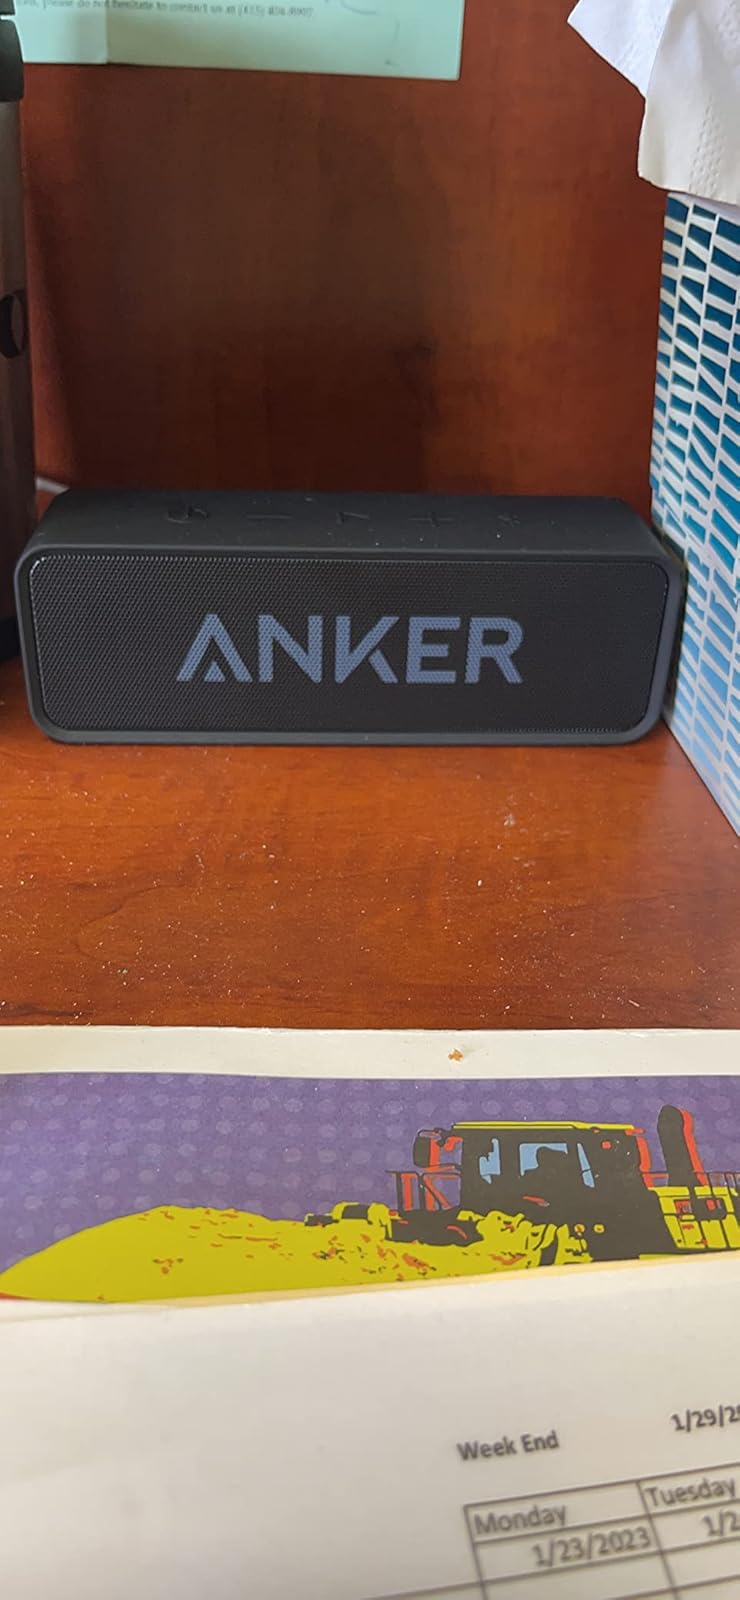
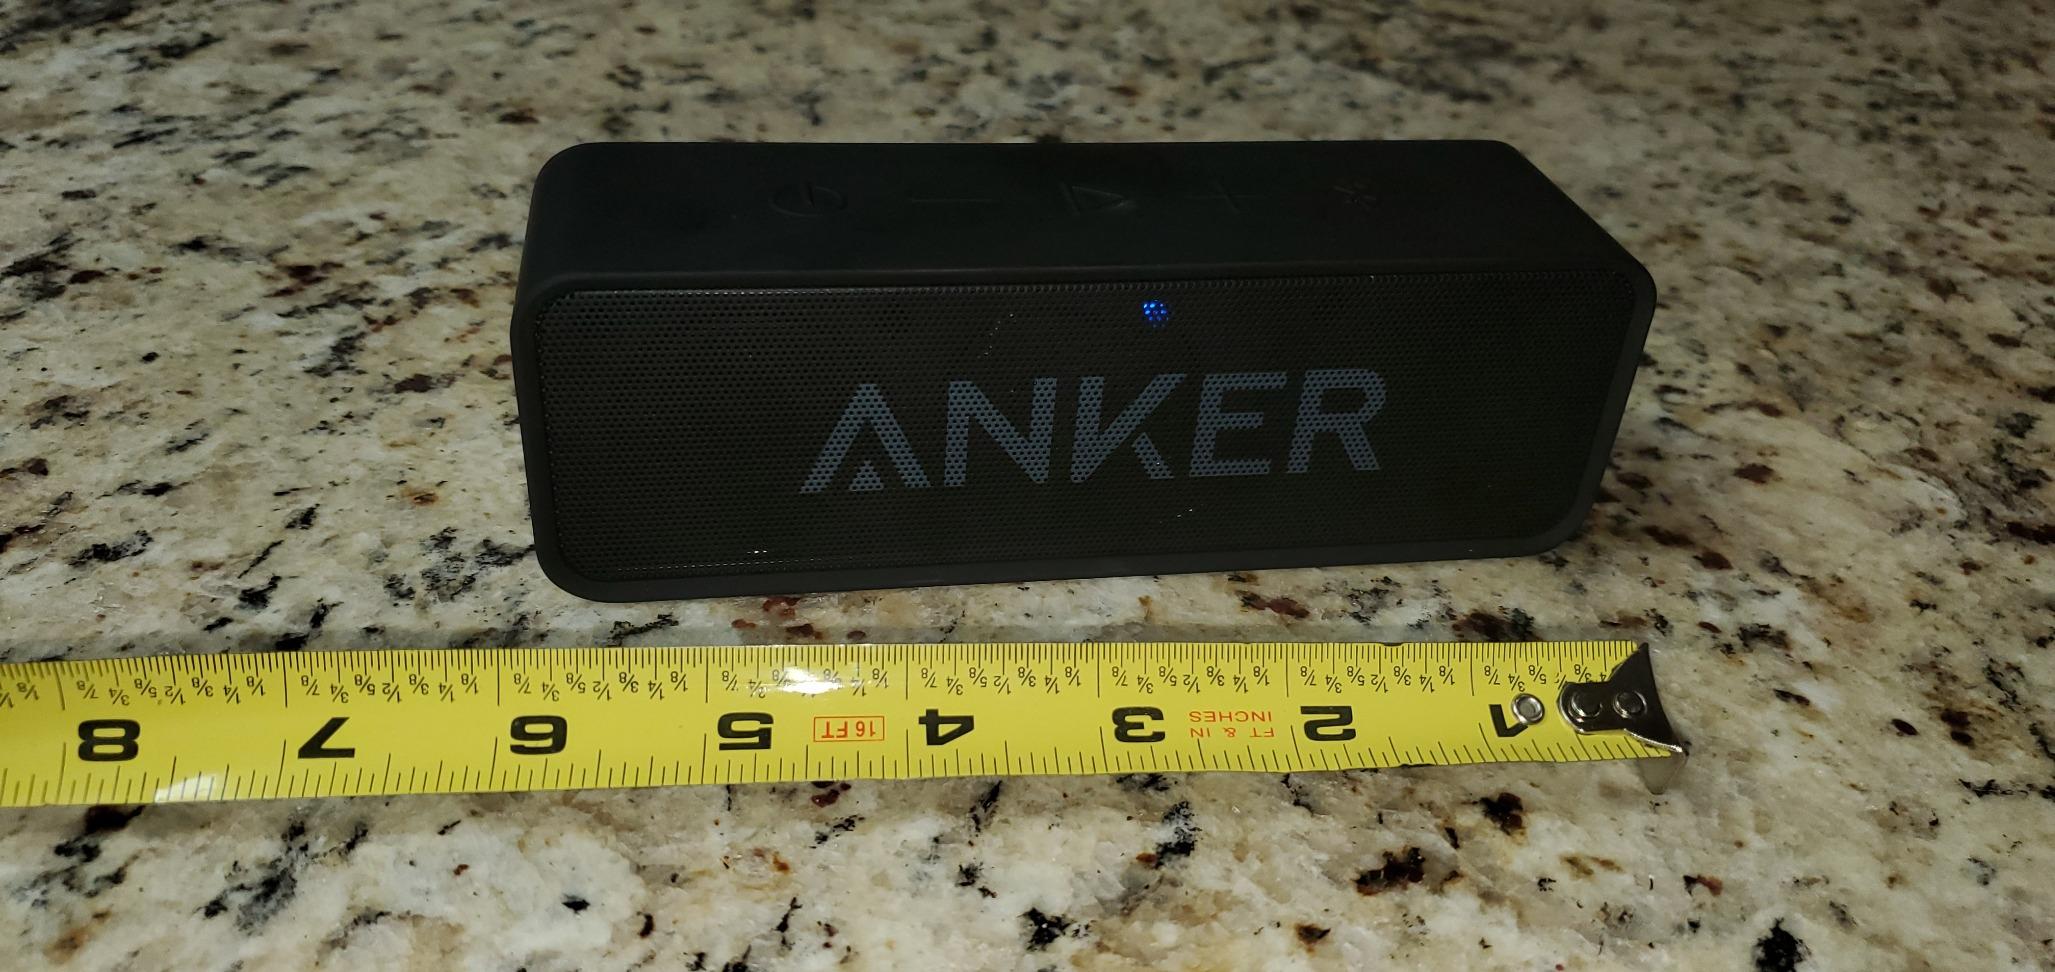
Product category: speaker
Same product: yes